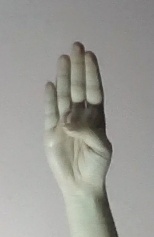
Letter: kaaf